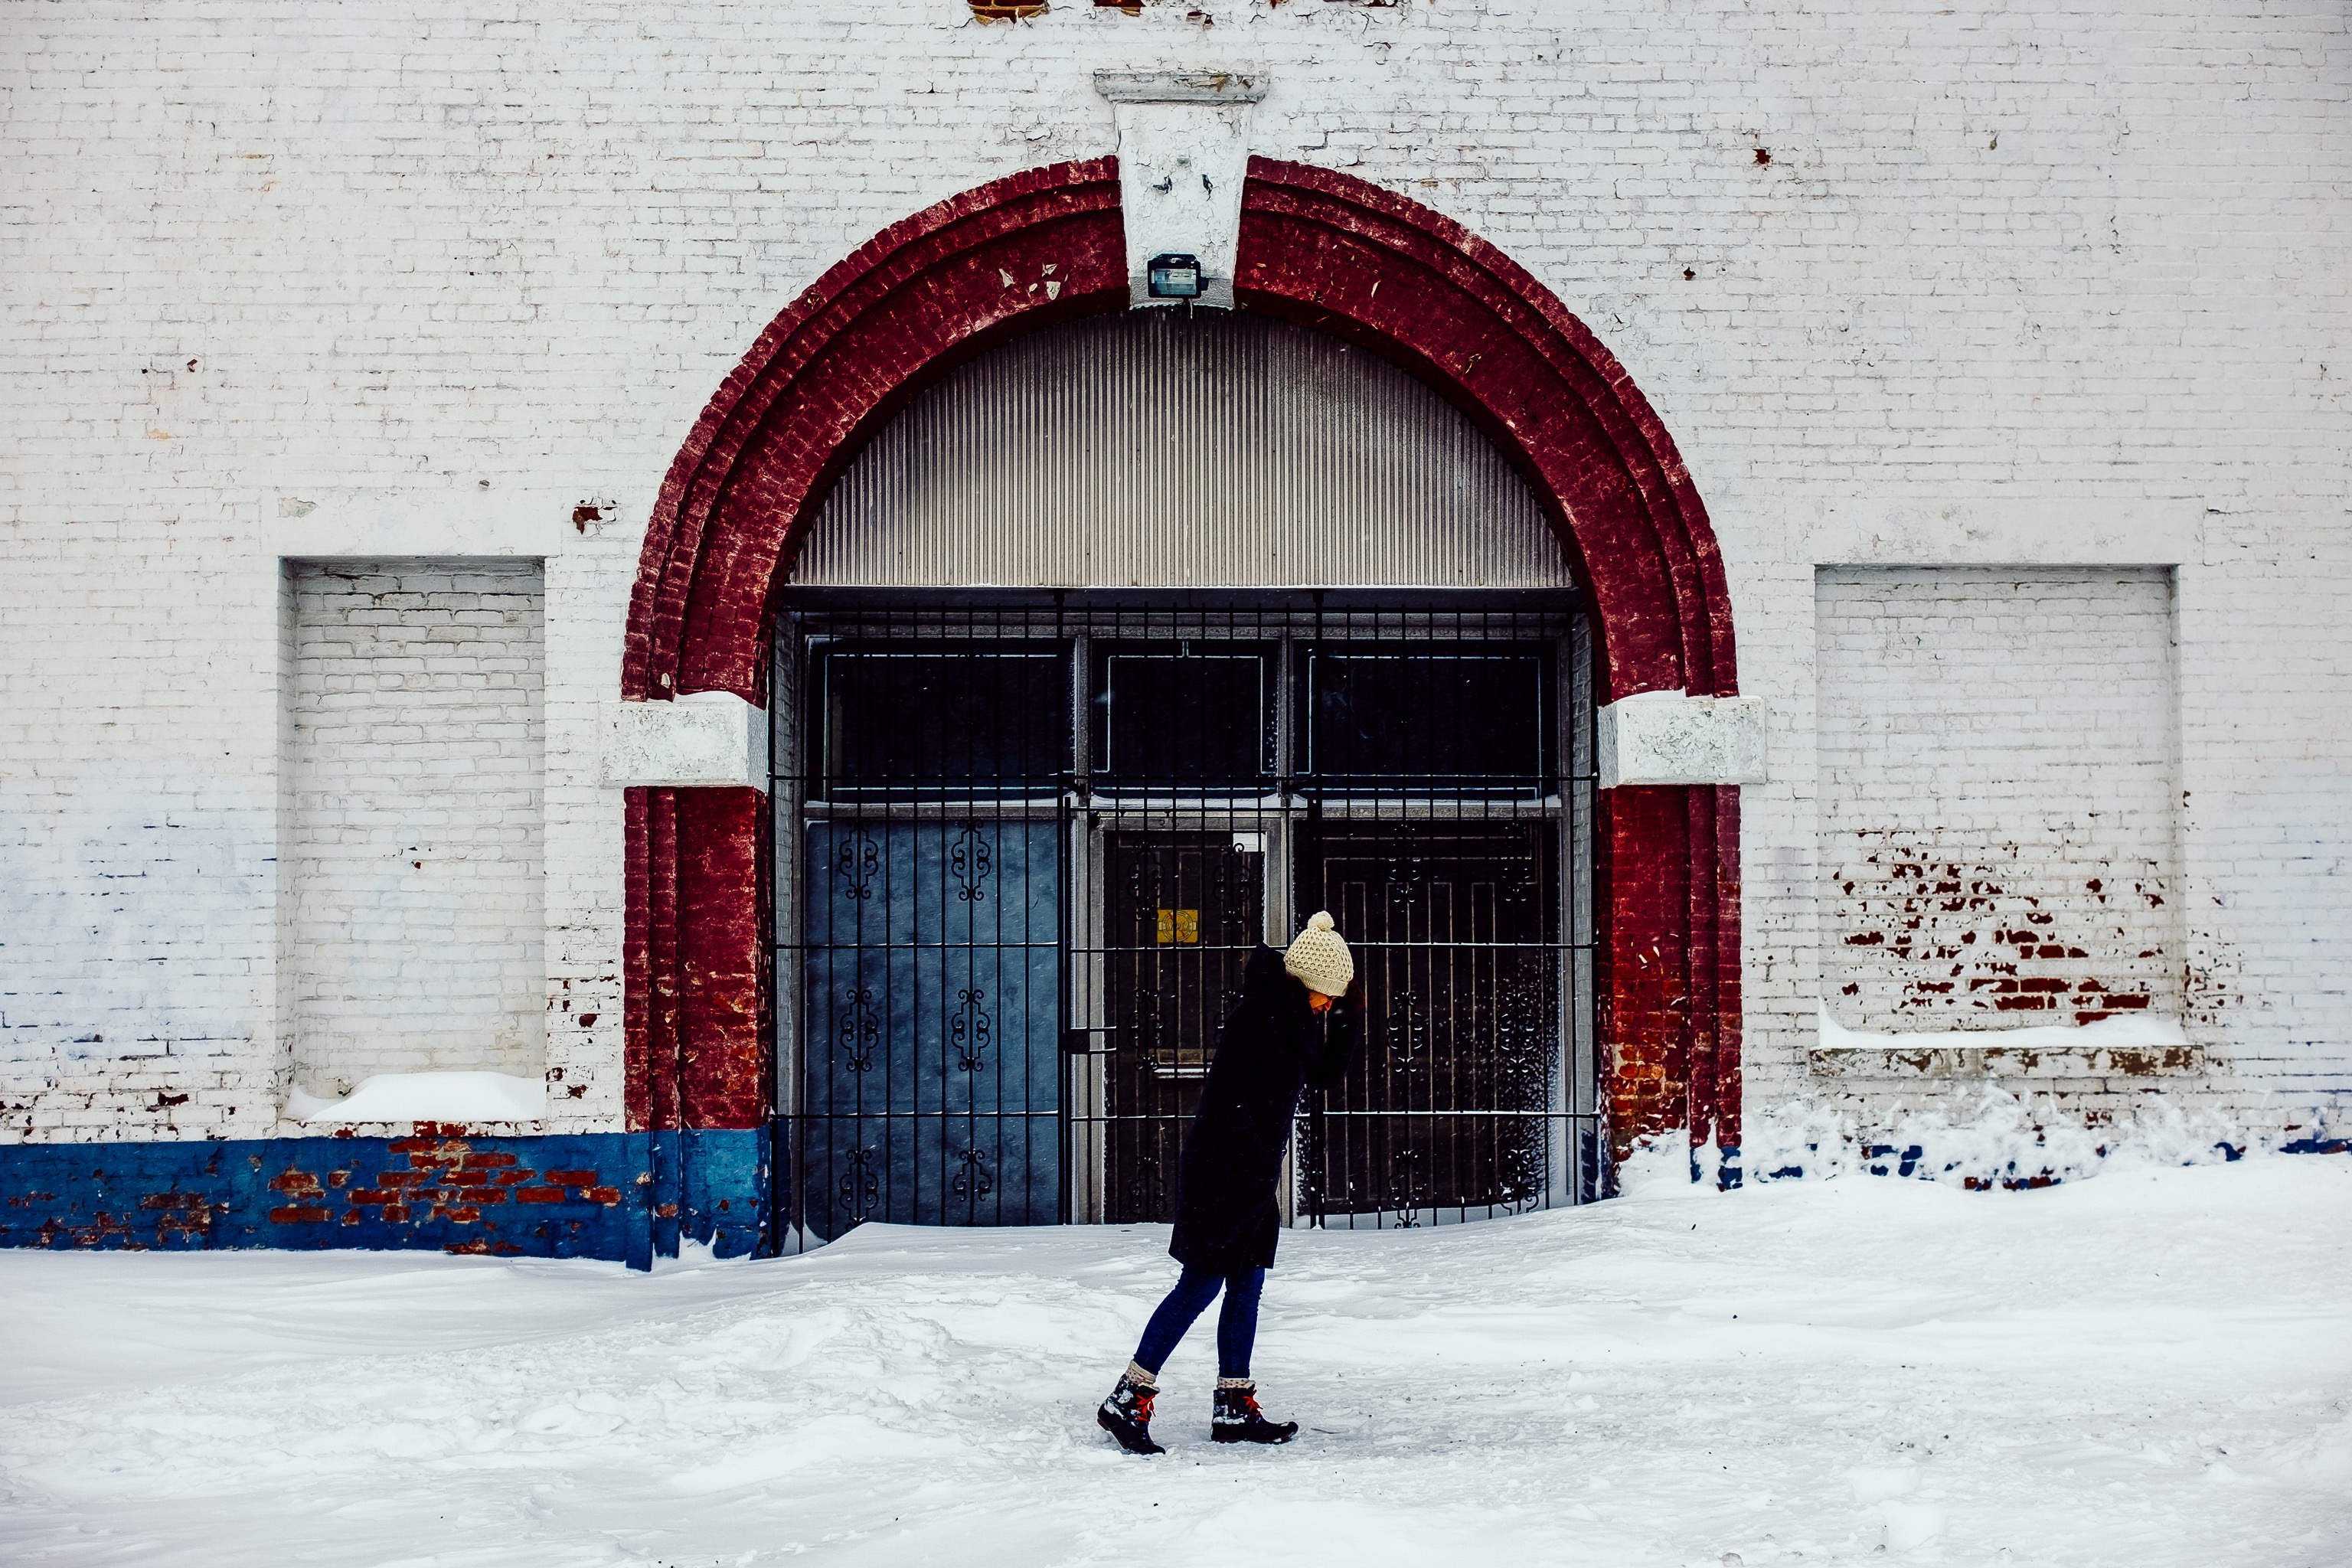
walking, person, snow, winter, woman, white, building, arch, red, solo, weather, season, ice rink